Aari McDonald

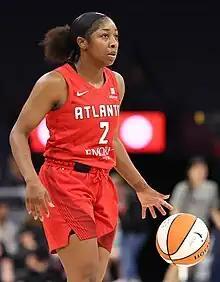
McDonald with the Atlanta Dream in 2023

Aarion Shawnae McDonald (born August 20, 1998) is an American professional basketball player for the Indiana Fever of the Women's National Basketball Association (WNBA). She was selected third overall by the Atlanta Dream in the 2021 WNBA draft after playing college basketball for the Washington Huskies and the Arizona Wildcats.